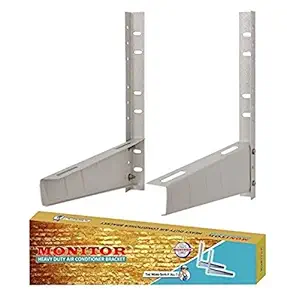
Monitor AC Stand/Heavy Duty Air Conditioner Outdoor Unit Mounting Bracket
Category: Home&Kitchen
Price: 699 (list price: 1690)
Rating: 4.1 (3,524 ratings)
About this product: For AC Outdoor Unit Wall Mounting|For Upto 1.0 / 1.5 / 2.0 Ton AC Outdoor Unit|Net Weight 3.2 KGS|Easy To Install and set up|Heavy Duty GI Steel , Weight Carrying utpo 150 Kgs